Eyüpsultan

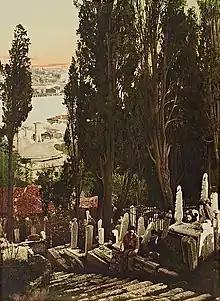
Eyüp Cemetery in 1899

Modern Eyüp was the site of a settlement already in the Byzantine period, best known as Kosmidion. Its name derives from the local monastery of the Anargyroi (Saints Cosmas and Damian), which was established in the fifth century. According to a later legend, it was founded by the "magister" Paulinus, who was executed by Theodosius II (r. 408–450) when the latter suspected him—erroneously—of having an affair with empress Aelia Eudocia. In reality, however, the monastery was probably founded ca. 480 by Paulina, the mother of the general and failed usurper Leontius. From her, the quarter was initially known as "ta Paoulines" (τα Παυλίνης, "Paulina's [quarter]"). The monastery was of some importance in the sixth century: its abbots participated in synods of 518 and 536, a collection of miracles associated with its patron saints appeared, and the monastery received a major renovation as part of the building programme of Justinian I (r. 527–565). In 623 and again in 626, the site was besieged and looted by the Avars.